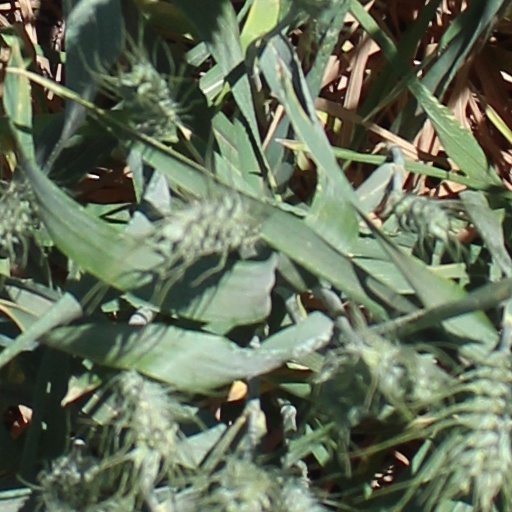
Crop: wheat